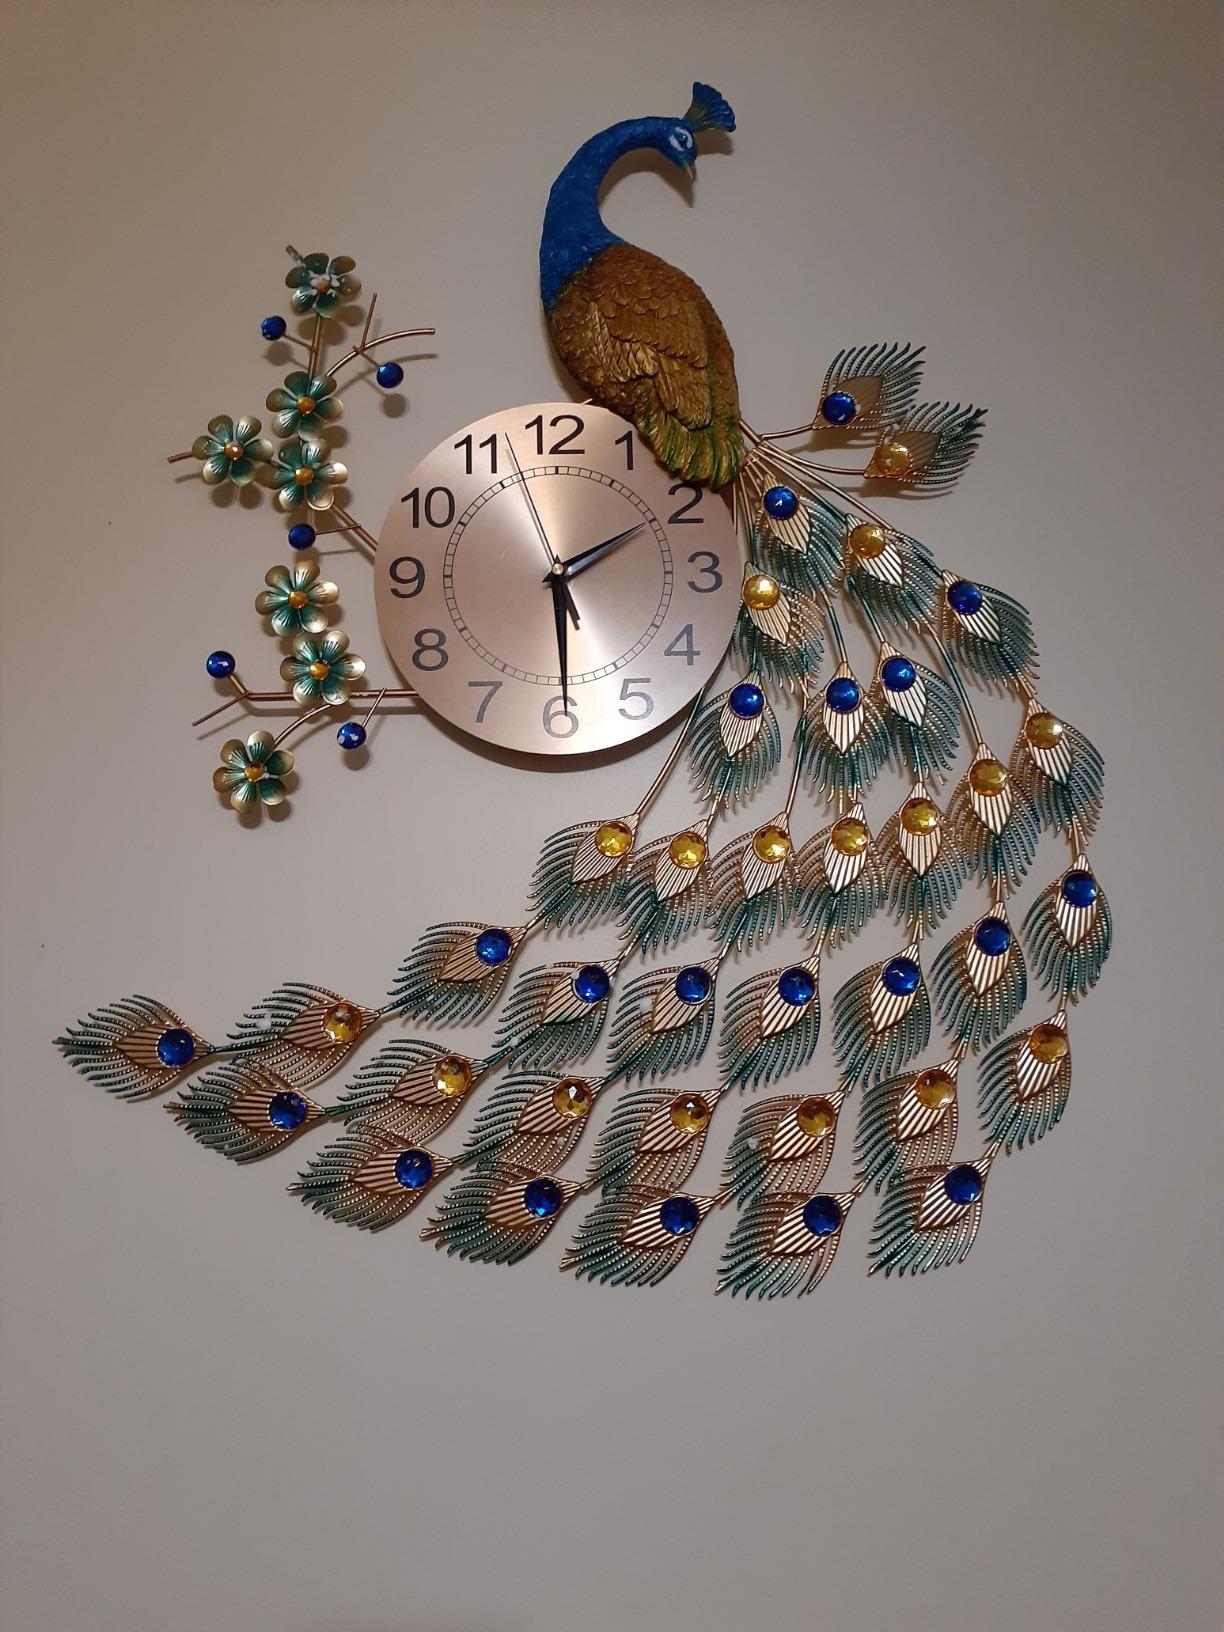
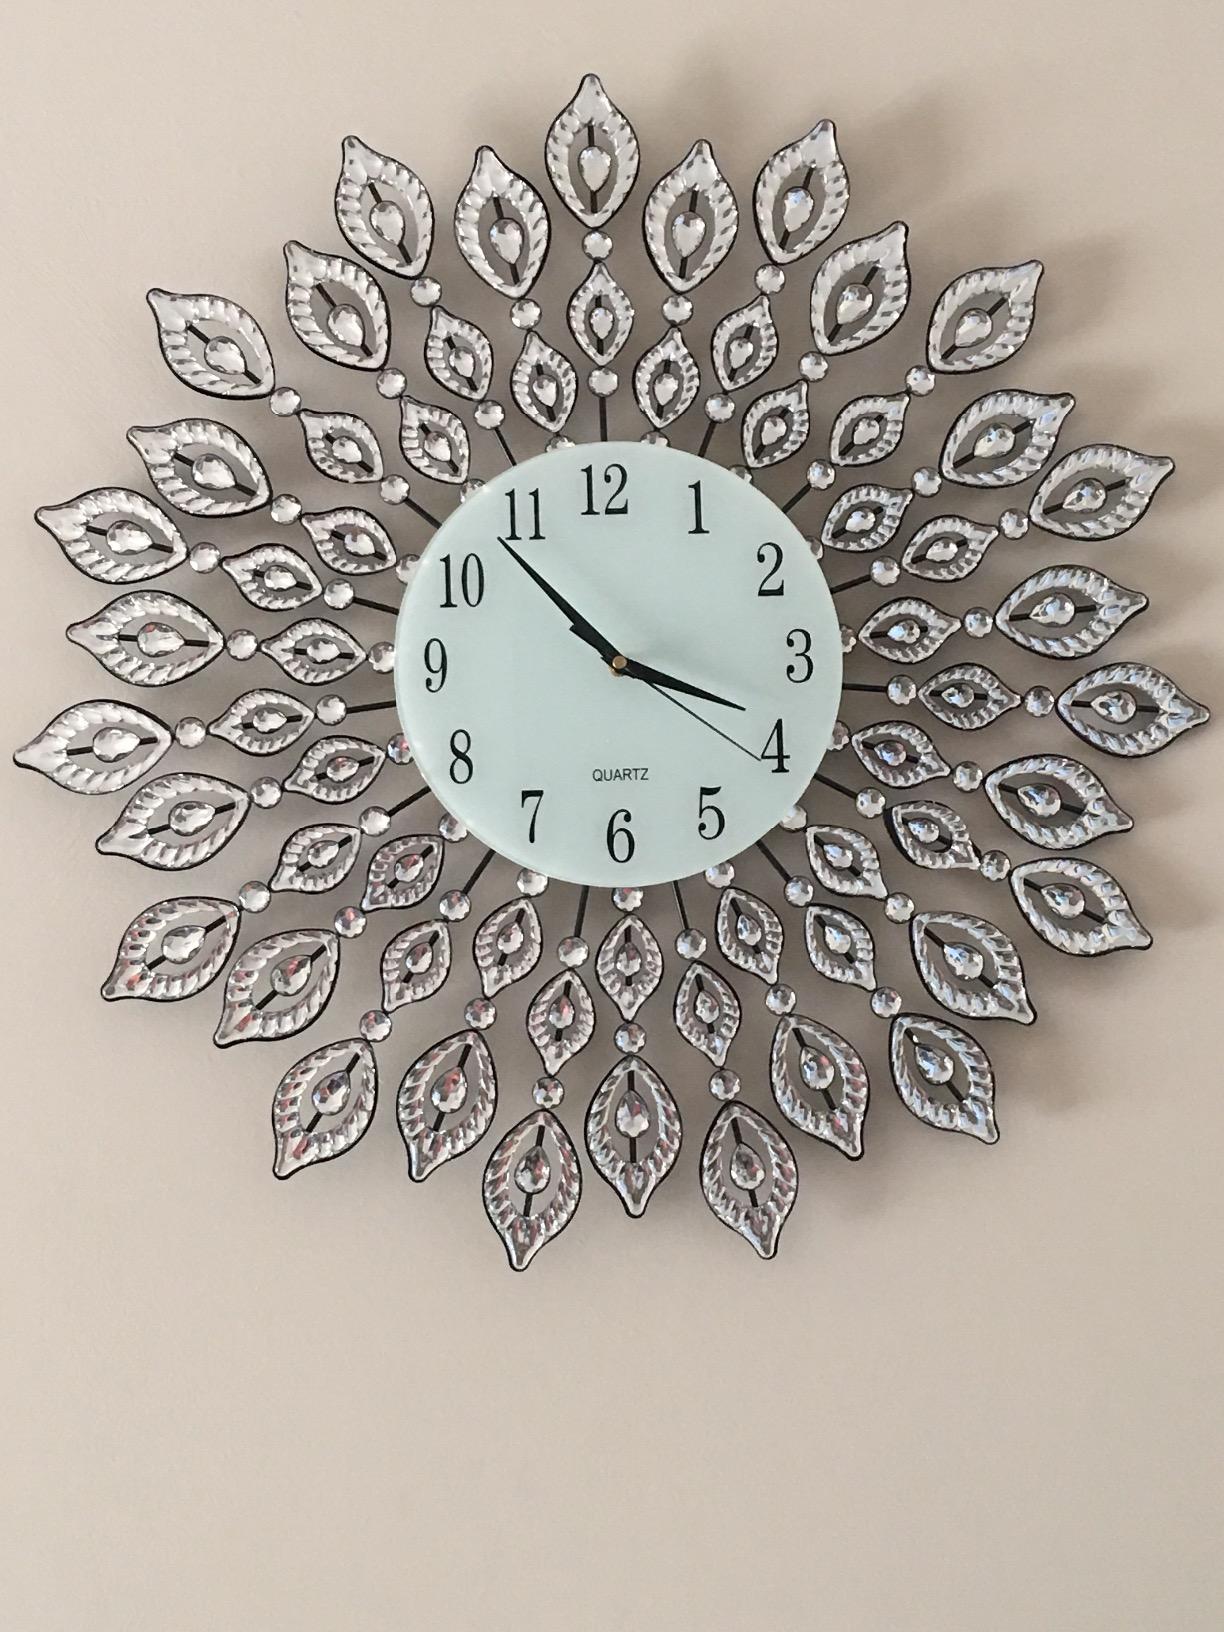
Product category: clock
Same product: no